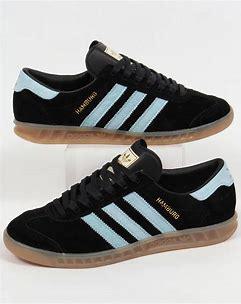
Brand: Adidas
Model: Hamburg